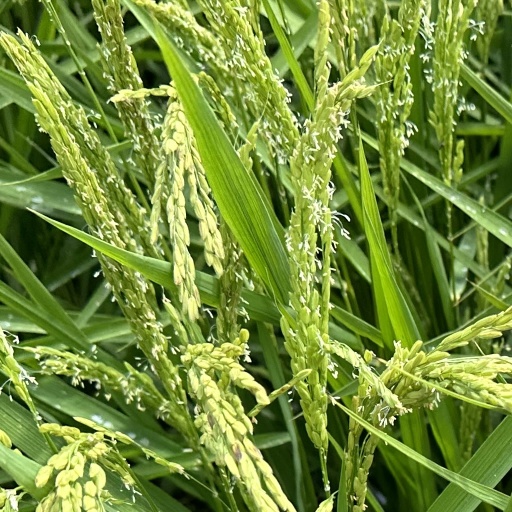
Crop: rice